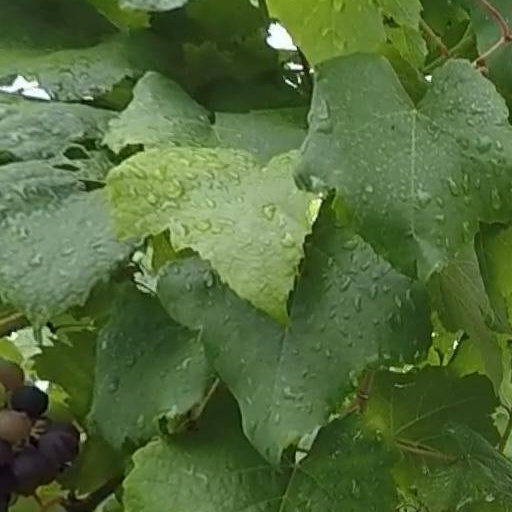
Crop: grape